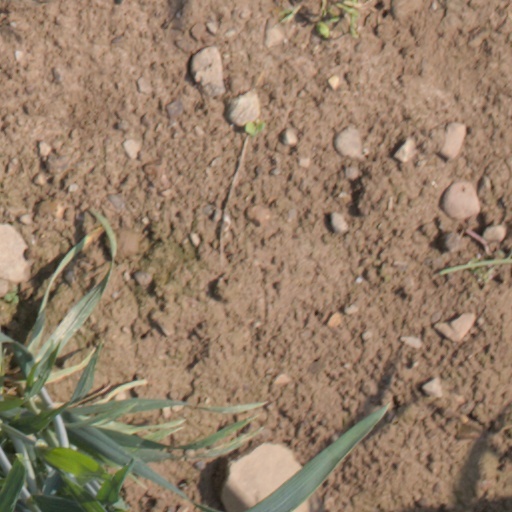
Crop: wheat